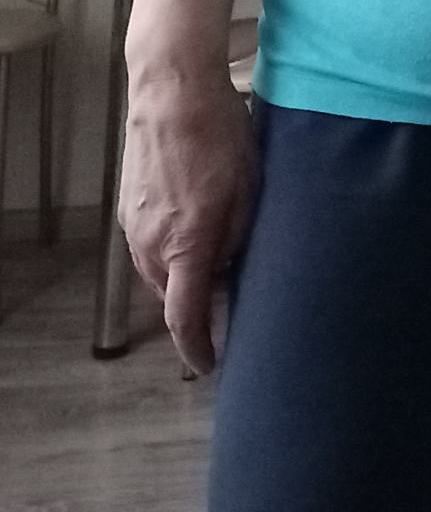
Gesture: no_gesture